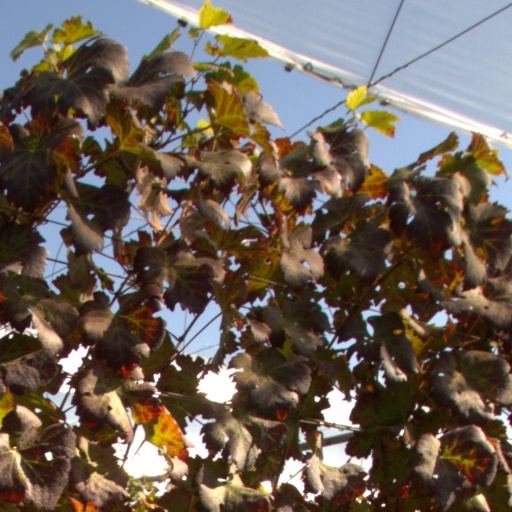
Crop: grape